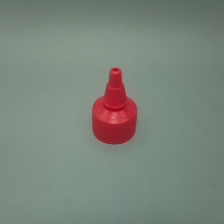
Color: red/orange/pink/fuchsia/brown
Cap type: twist cap